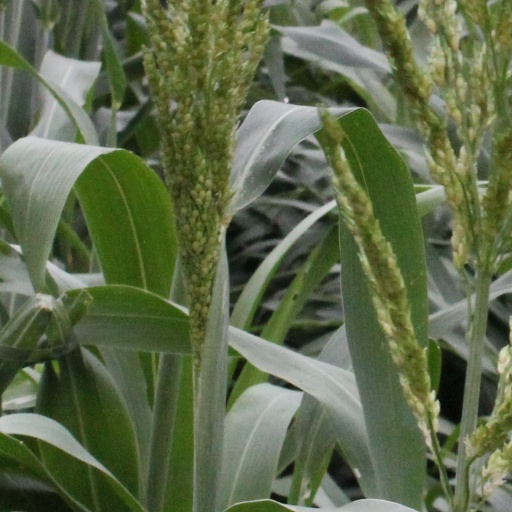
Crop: sorghum